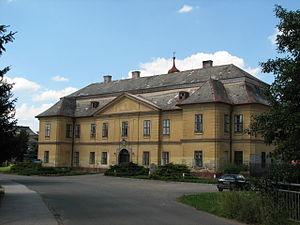
Meziměstí est une ville du district de Náchod, dans la région de Hradec Králové, en Tchéquie. Sa population s'élevait à 2 419 habitants en 2018.